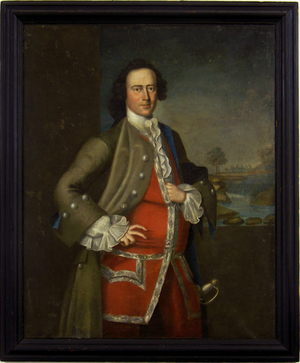
Portrait de Thomas Westbrook Waldron. Conservée au Historic New England, Boston, Massachusets, Etats-Unis
John Greenwood, né à Boston en 1727 et mort à Kent en 1792, est un portraitiste et graveur américain.